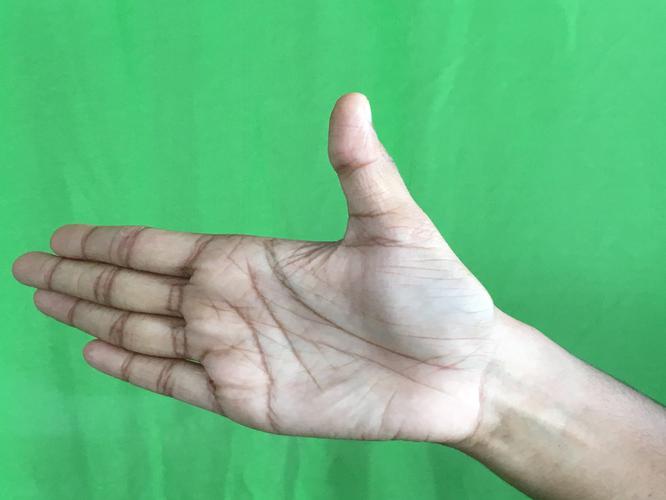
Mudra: Ardhachandran
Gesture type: single_hand